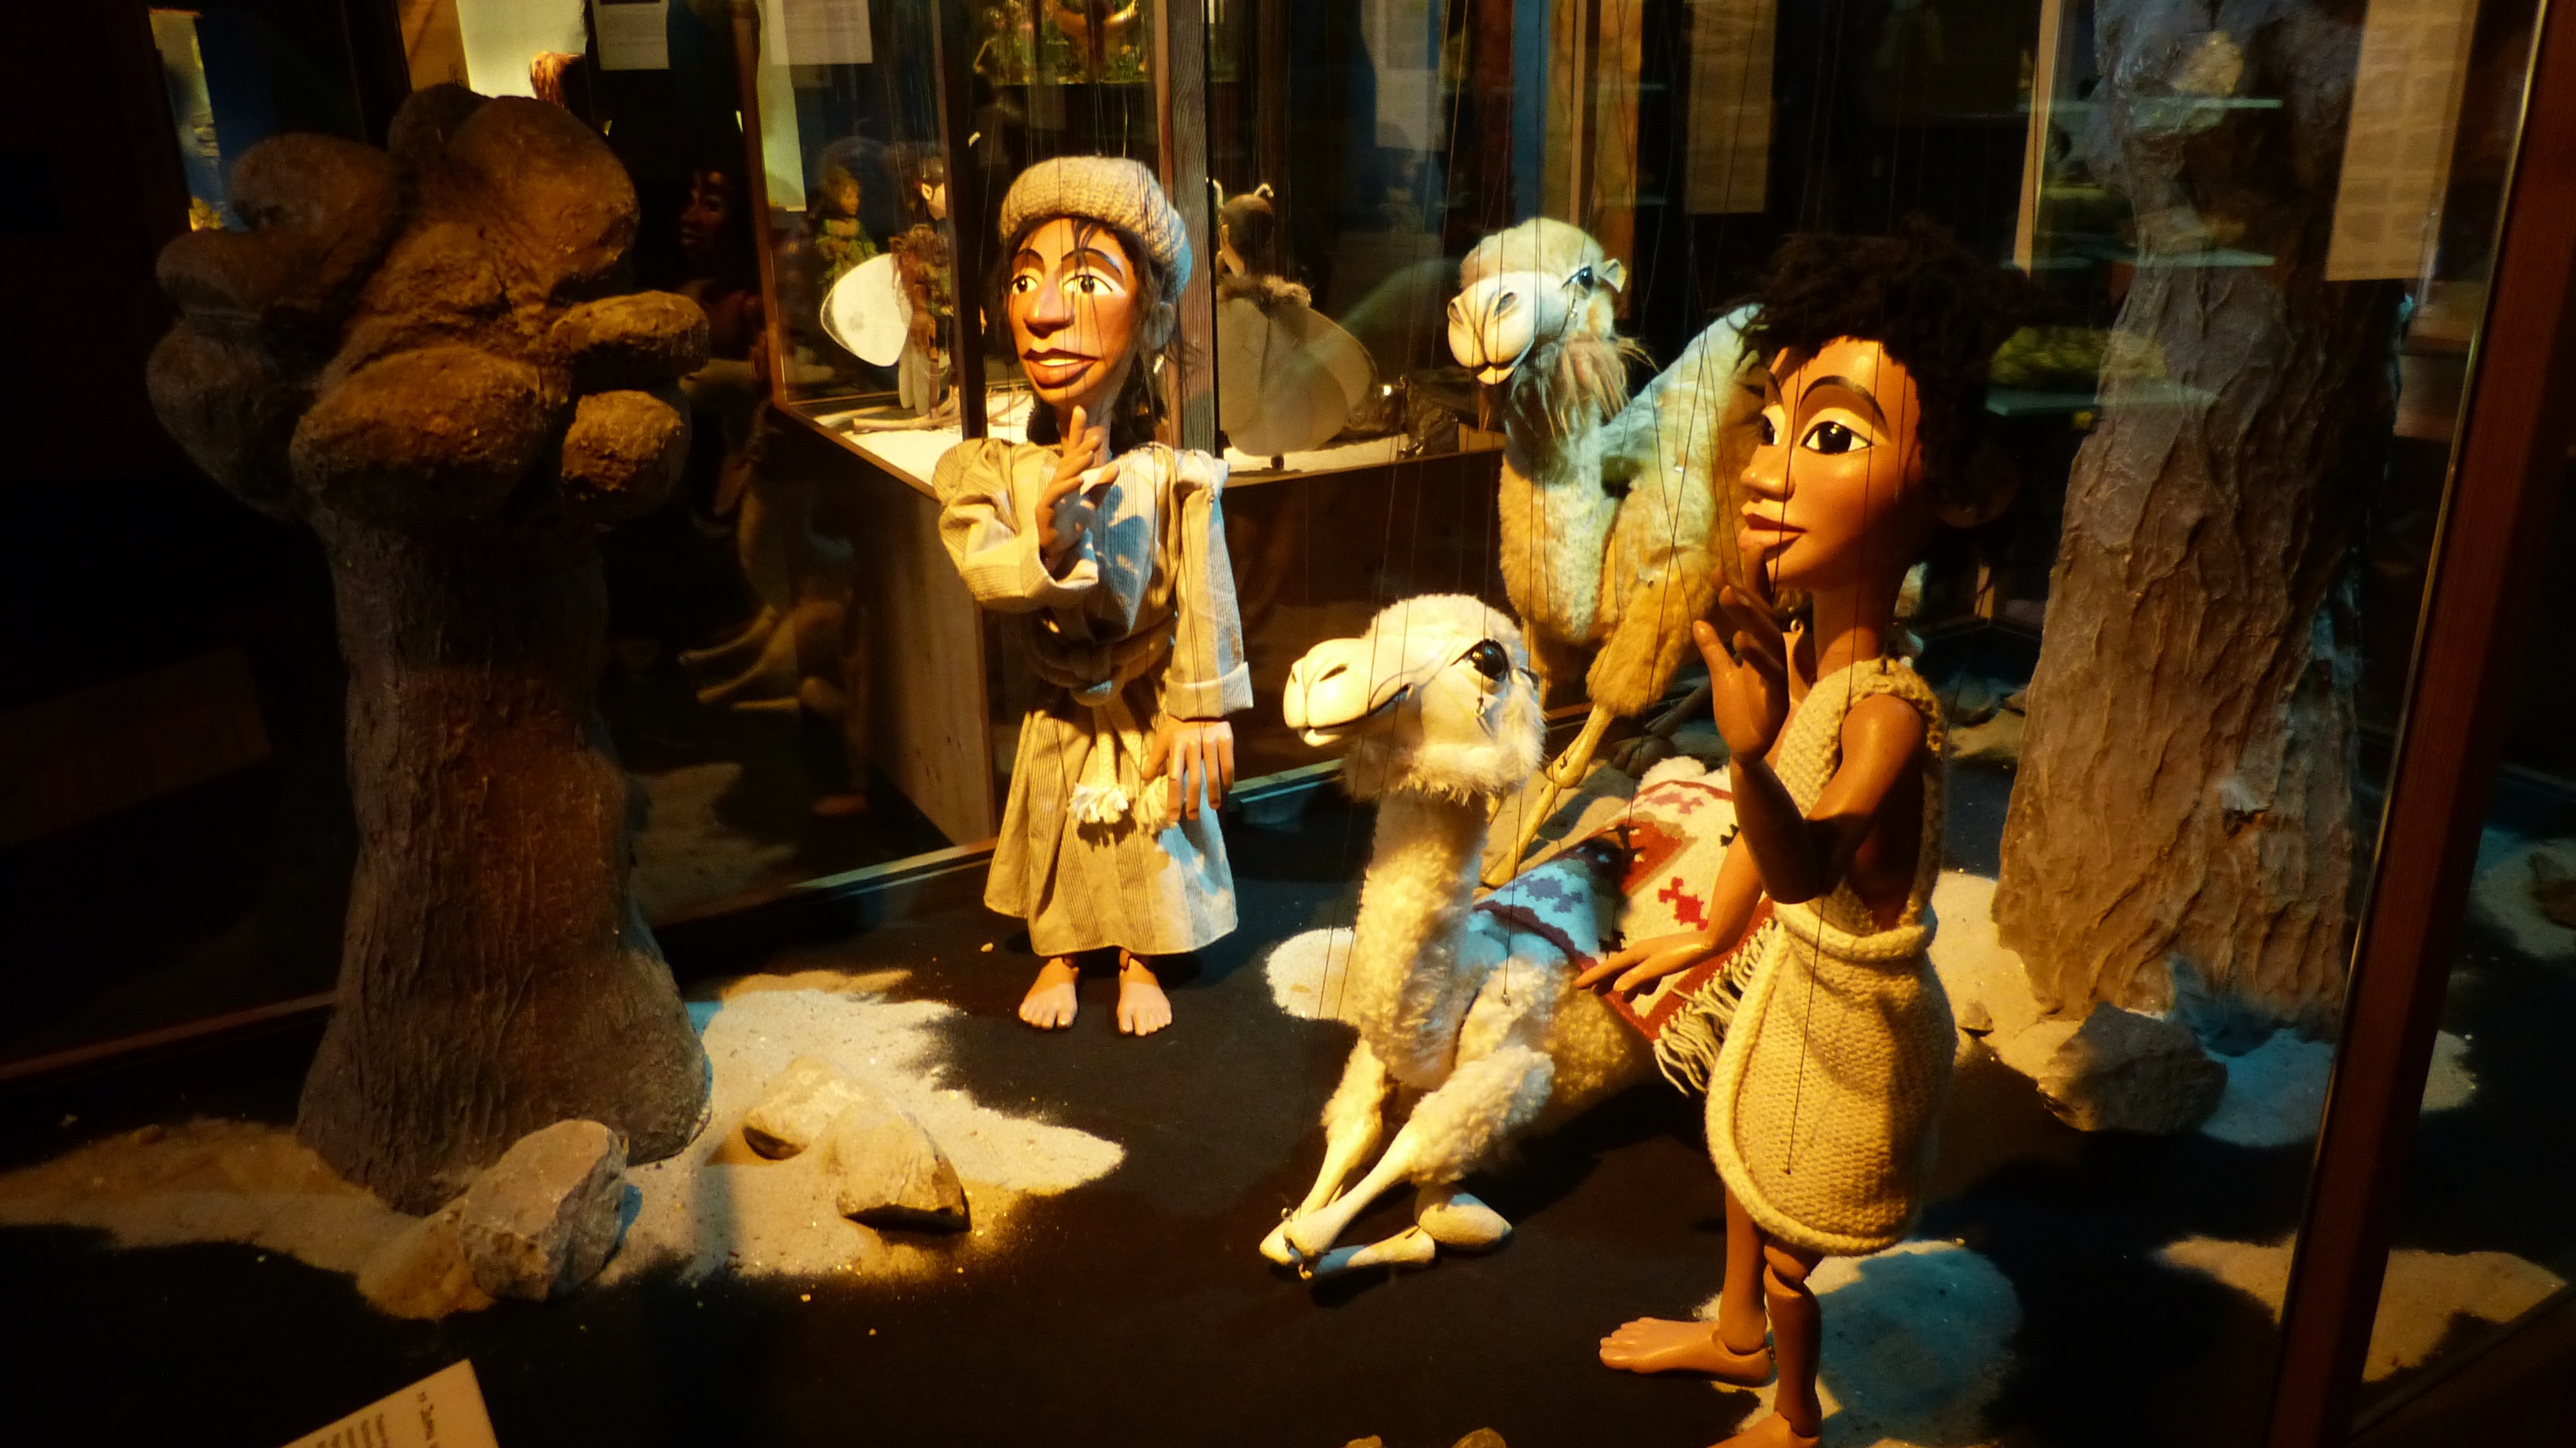
christmas decoration, dolls, middle ages, augsburg, nativity scene, puppet theatre, dying of the light, augsburger puppenkiste, musical theatre